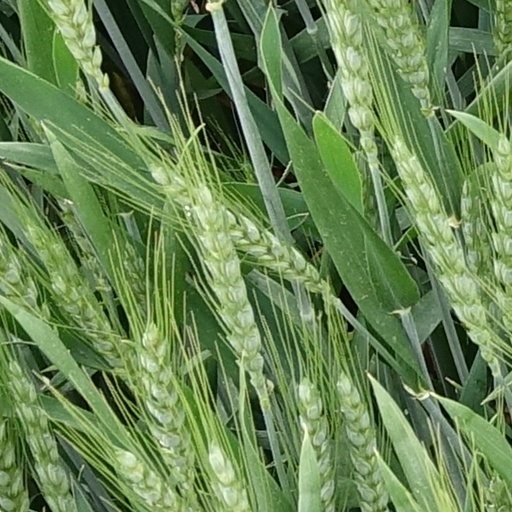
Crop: wheat